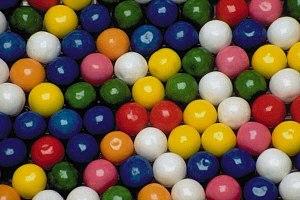
Chewing-um, prise à l'usine Haribo en France